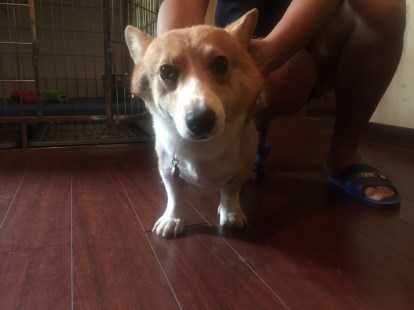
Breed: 2909-n000116-Cardigan